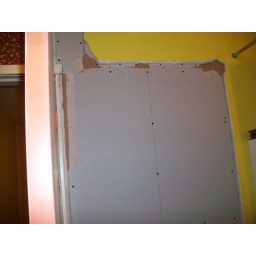
filled in door from bathroom